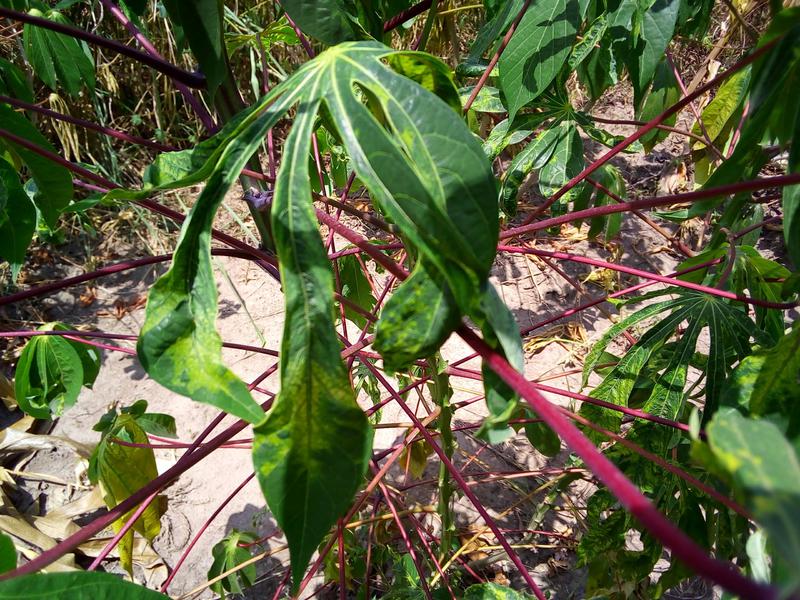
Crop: cassava
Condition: mosaic_disease